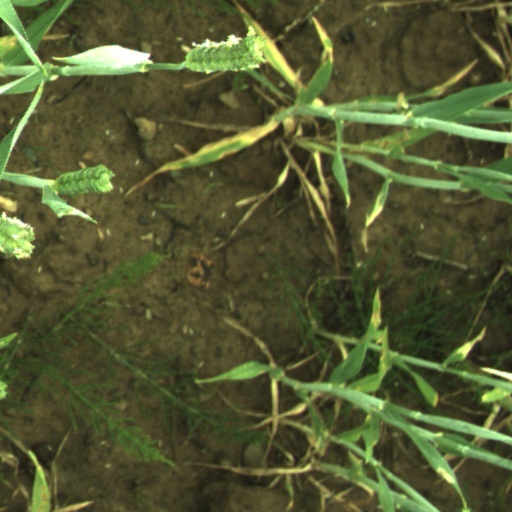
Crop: wheat